Wedderborg

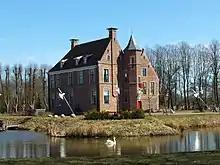
Wedderborg (2013)

The building is surrounded by a moat and consists of a 14th-century cellar, a 15th-century wing, and a 16th-century wing and tower. The Wedderborg became a "rijksmonument" (state monument) in 1972.